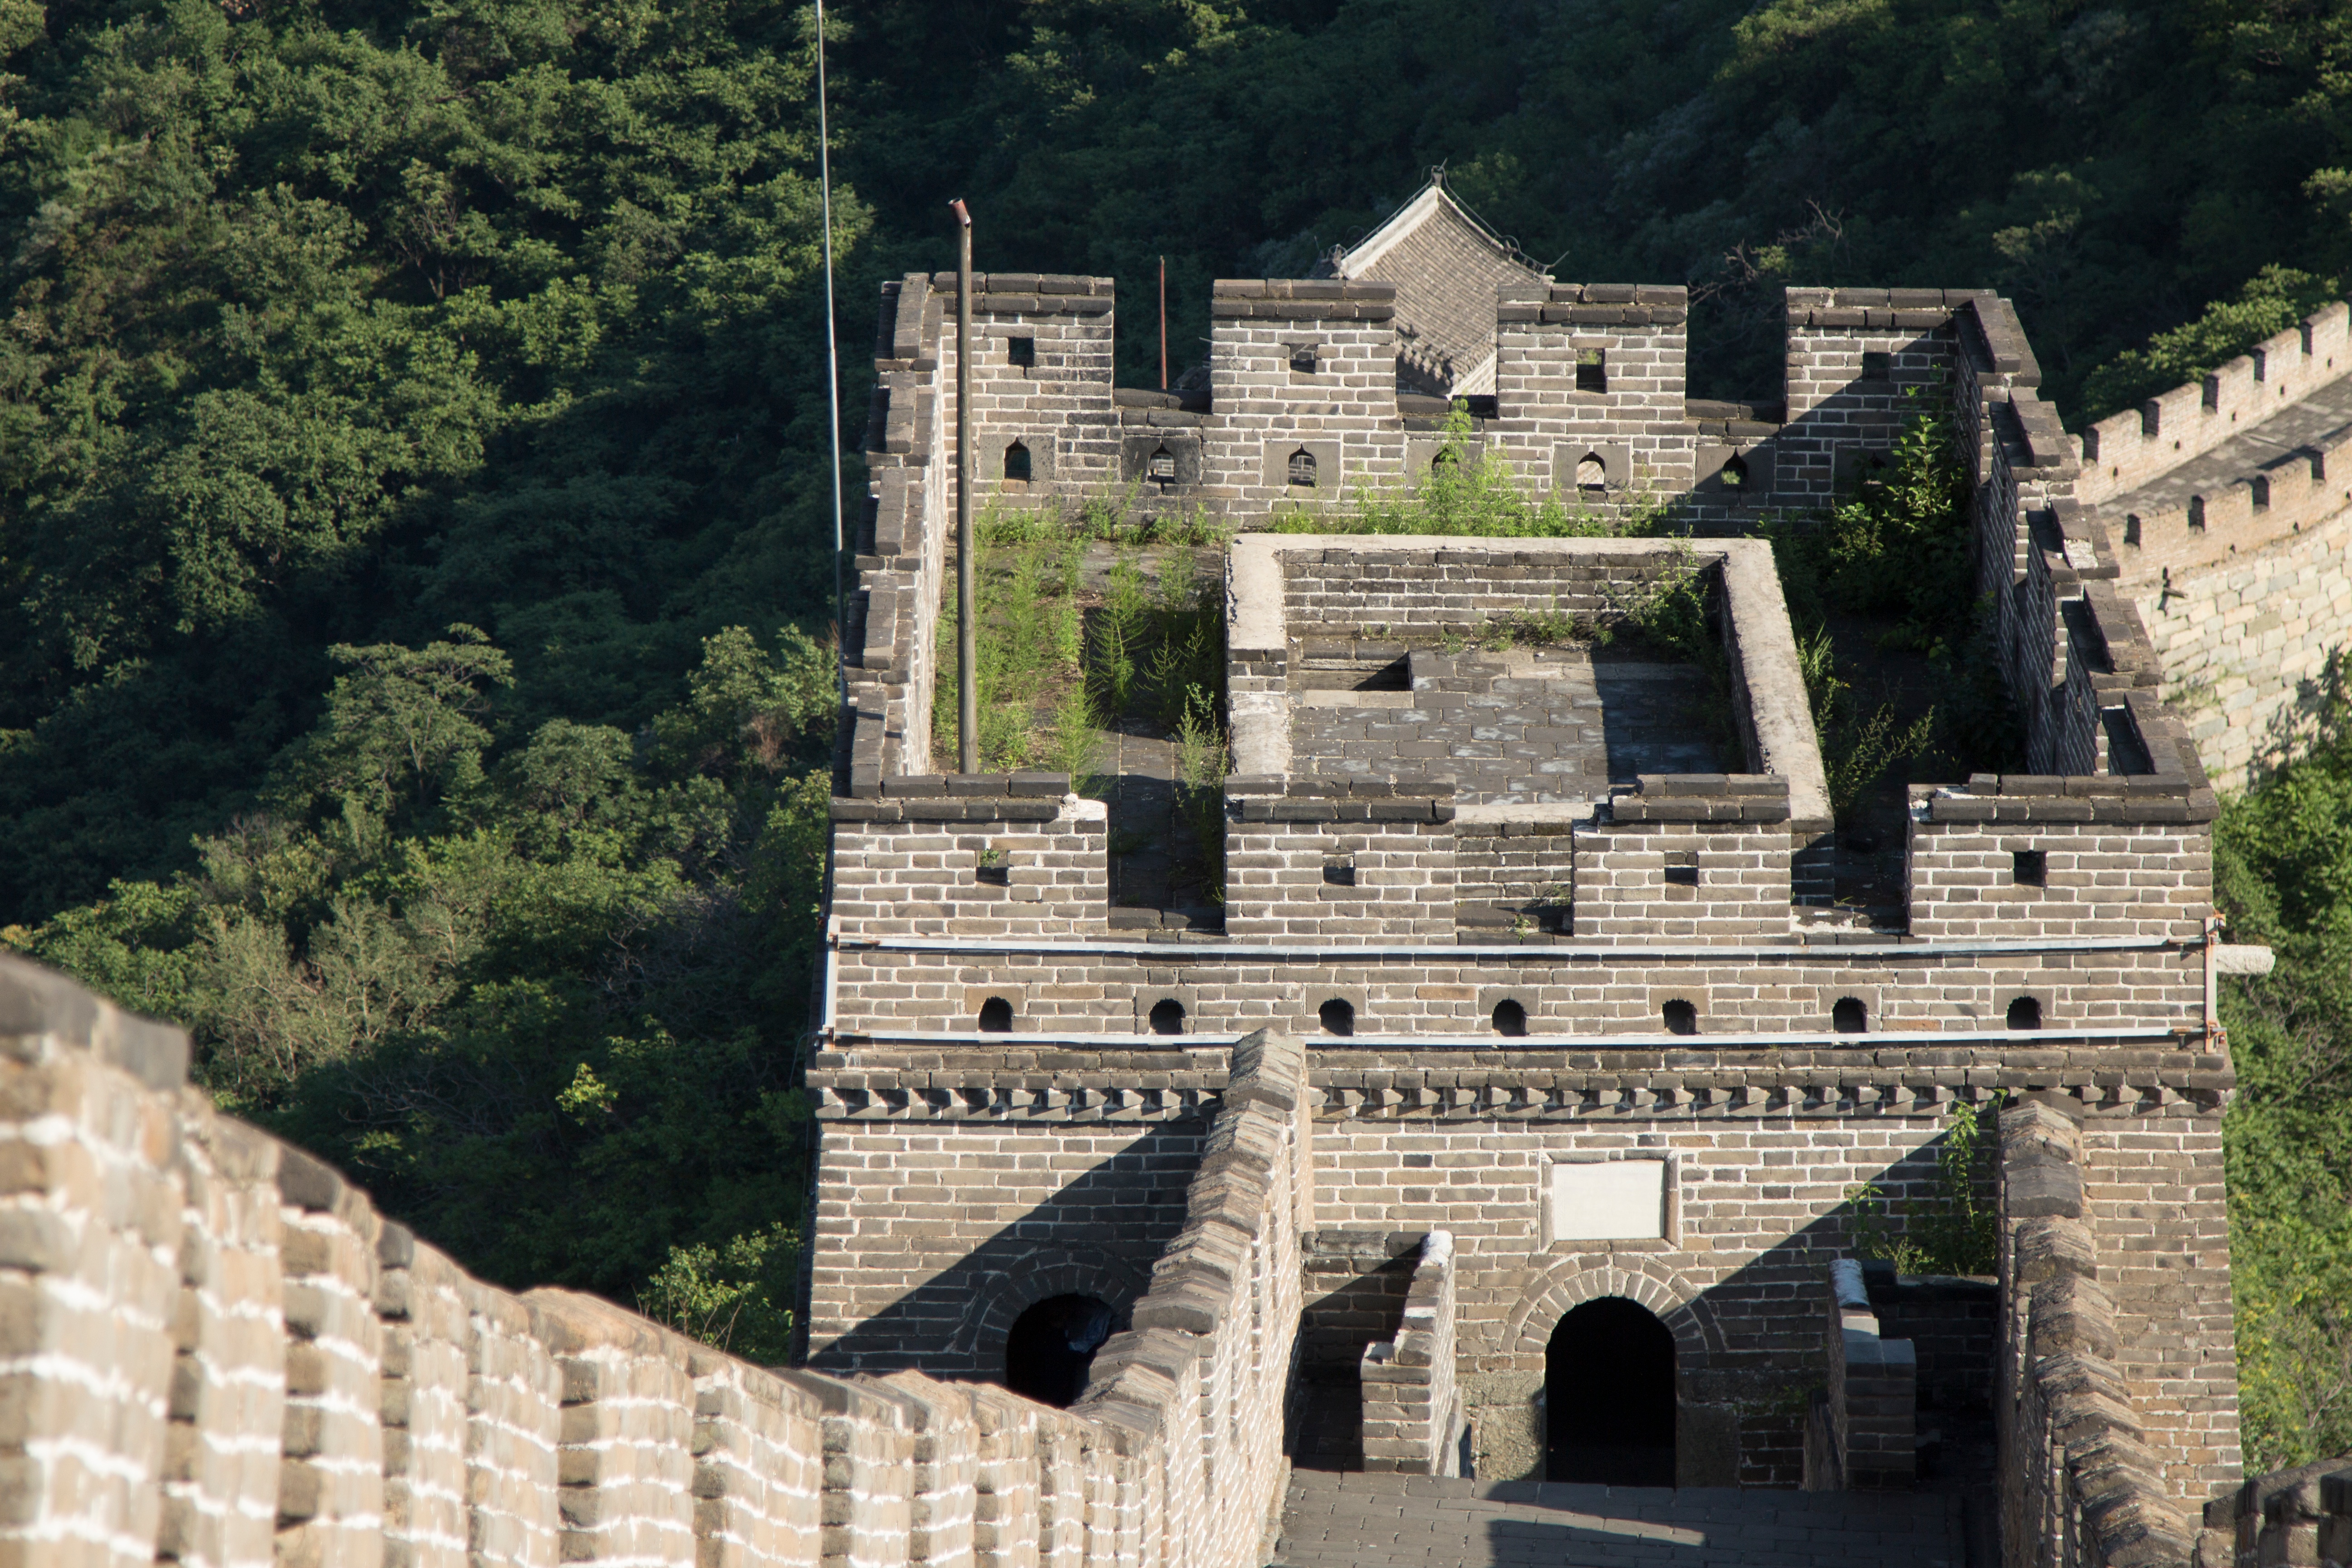
town, building, chateau, palace, wall, castle, fortification, tourism, ruins, monastery, estate, middle ages, historic site, ancient history